Little Jacques (1953 film)

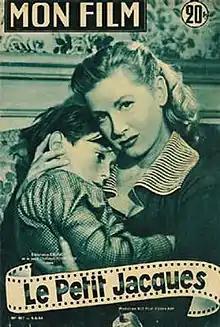

Little Jacques (French: Le petit Jacques) is a 1953 French drama film directed by Robert Bibal and starring Jean-Pierre Kérien, Blanchette Brunoy and Christian Fourcade.